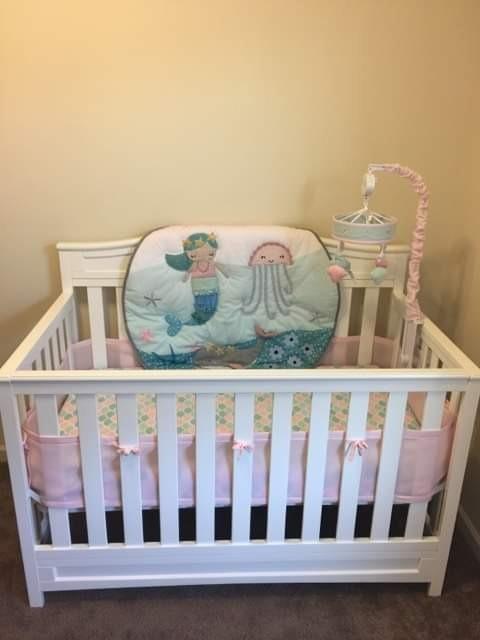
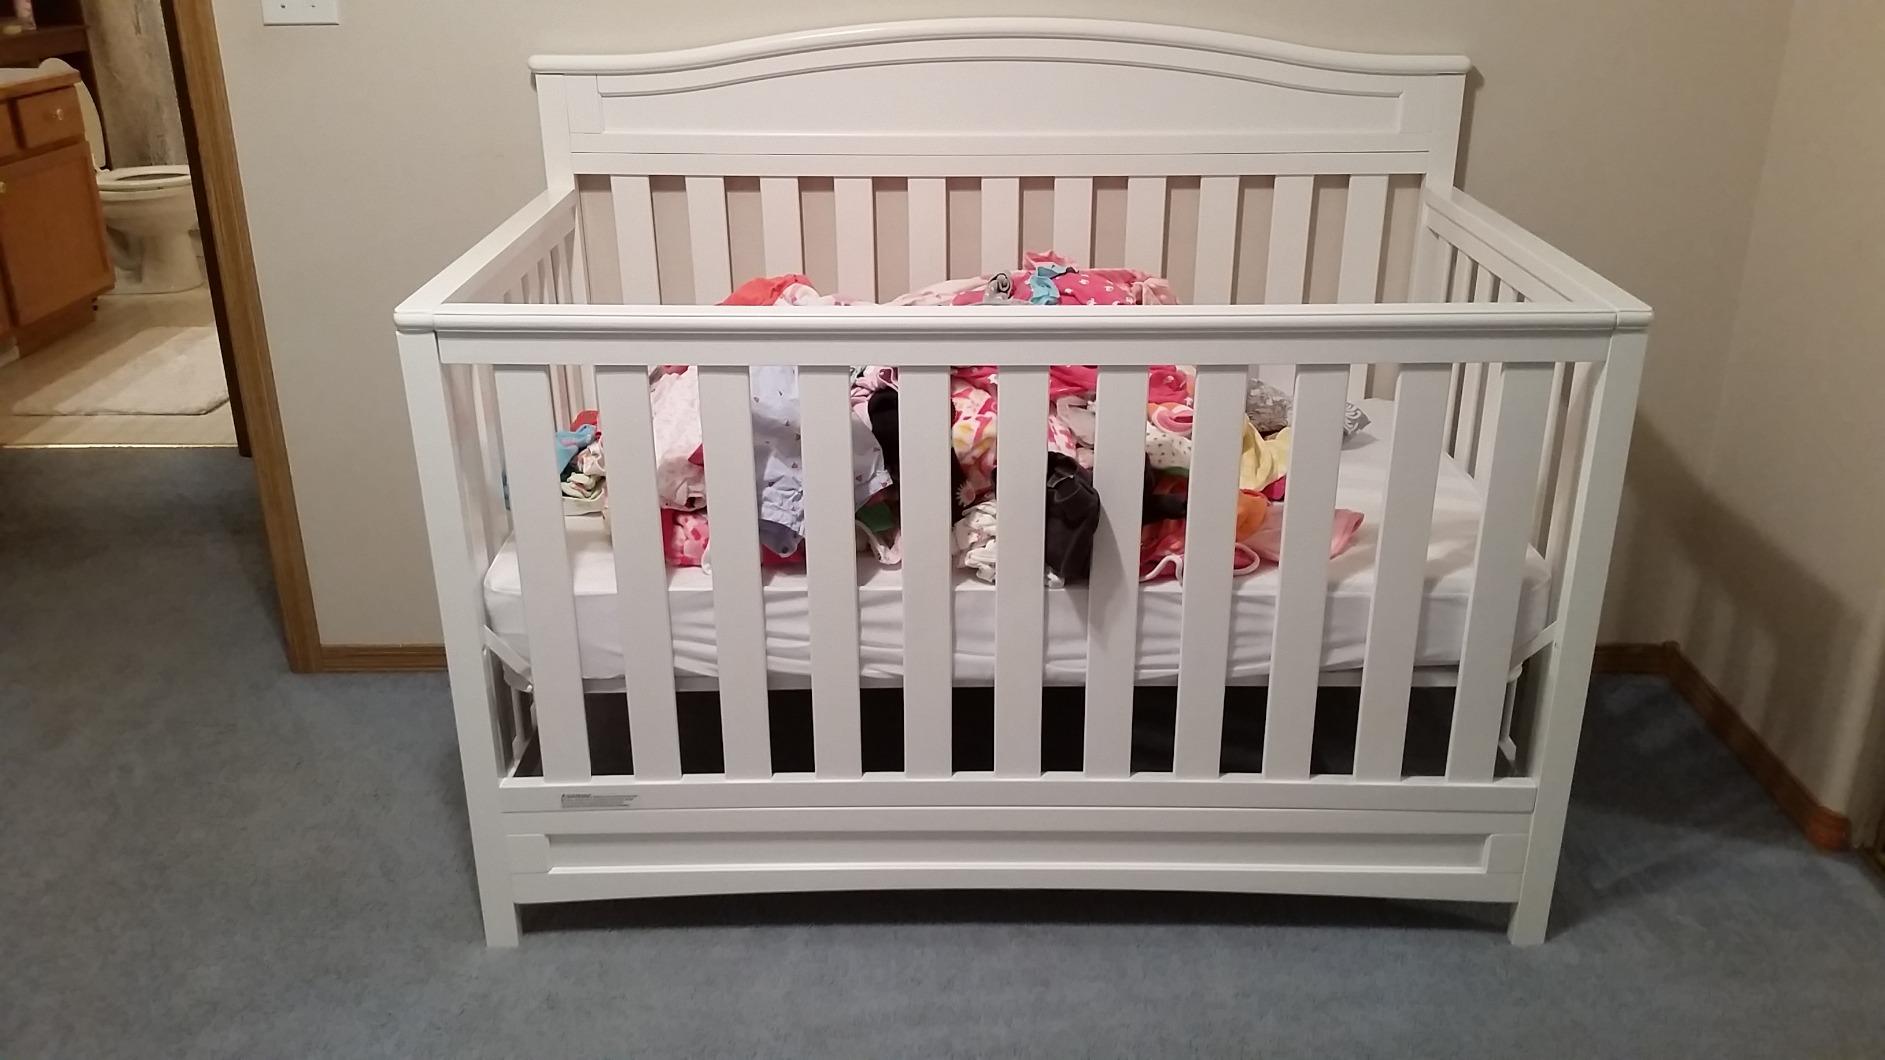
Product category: products_crib
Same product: yes